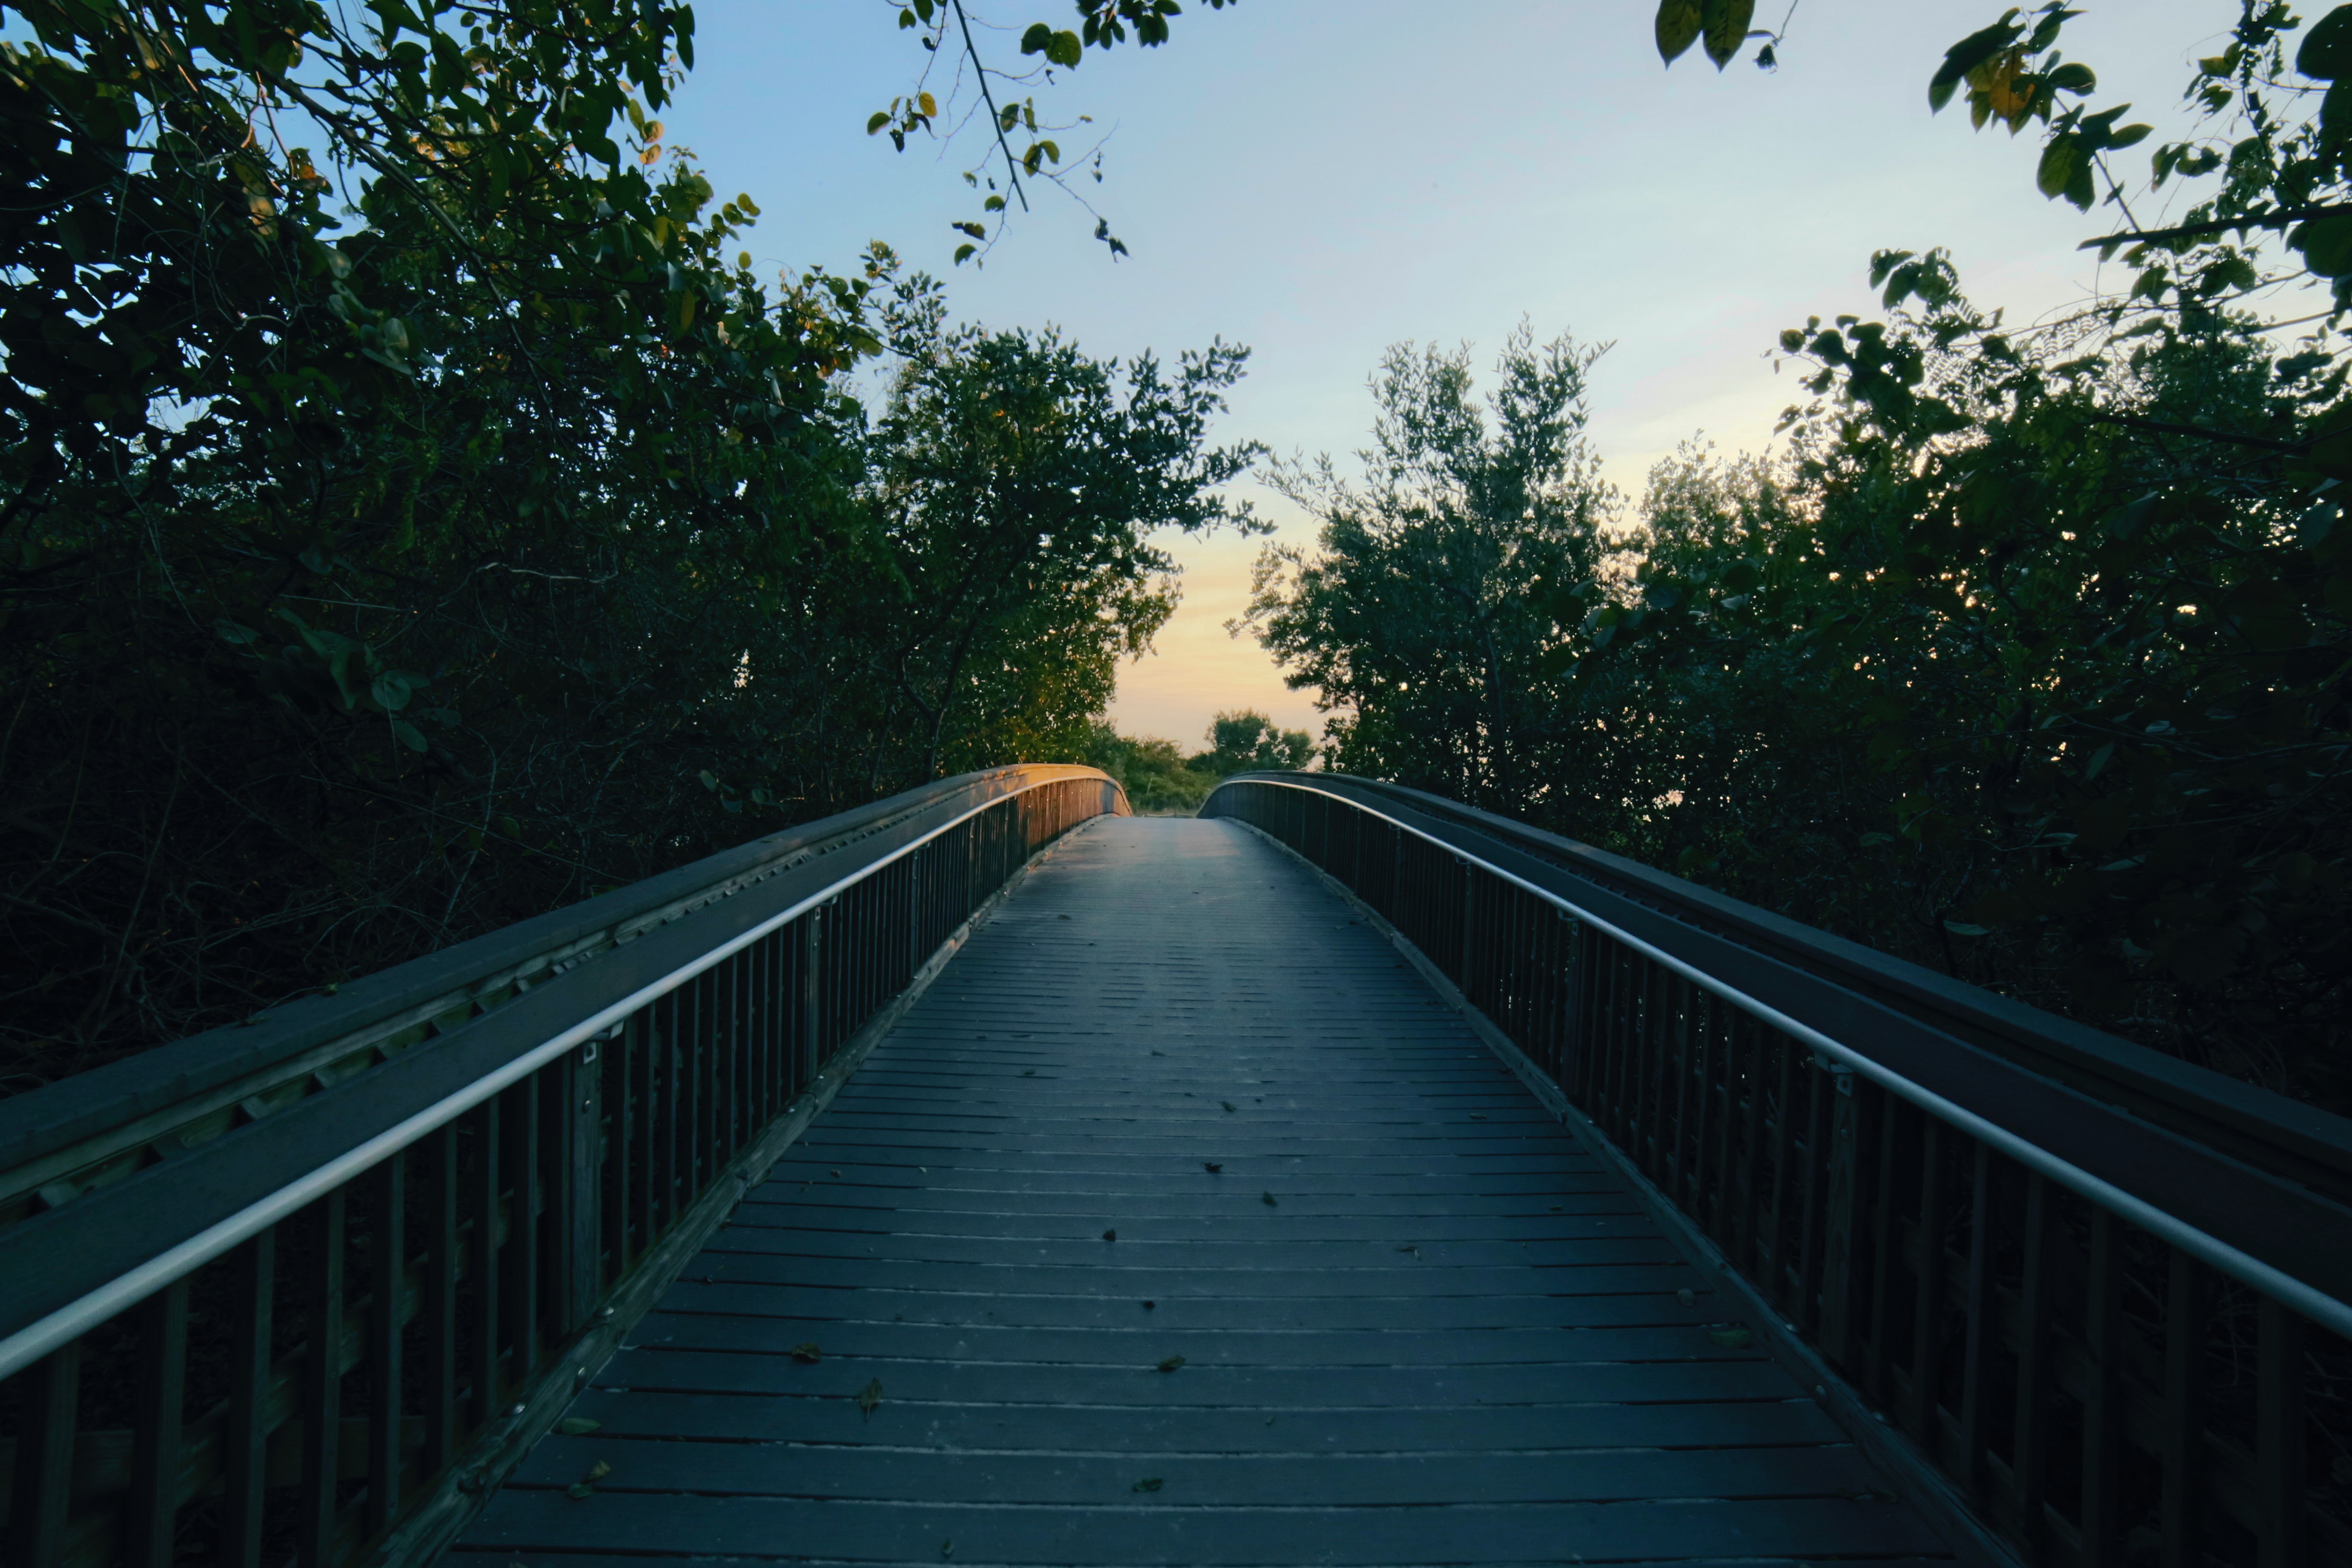
sky, bridge, natural landscape, tree, walkway, water, road, infrastructure, nonbuilding structure, boardwalk, architecture, thoroughfare, landscape, plant, evening, symmetry, road surface, forest, guard rail